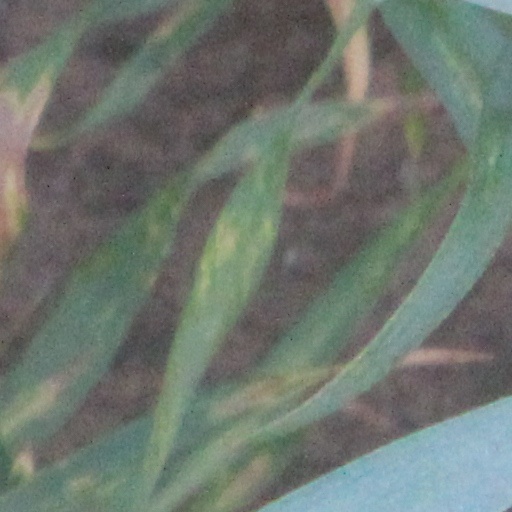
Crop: wheat